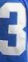
Number: 3